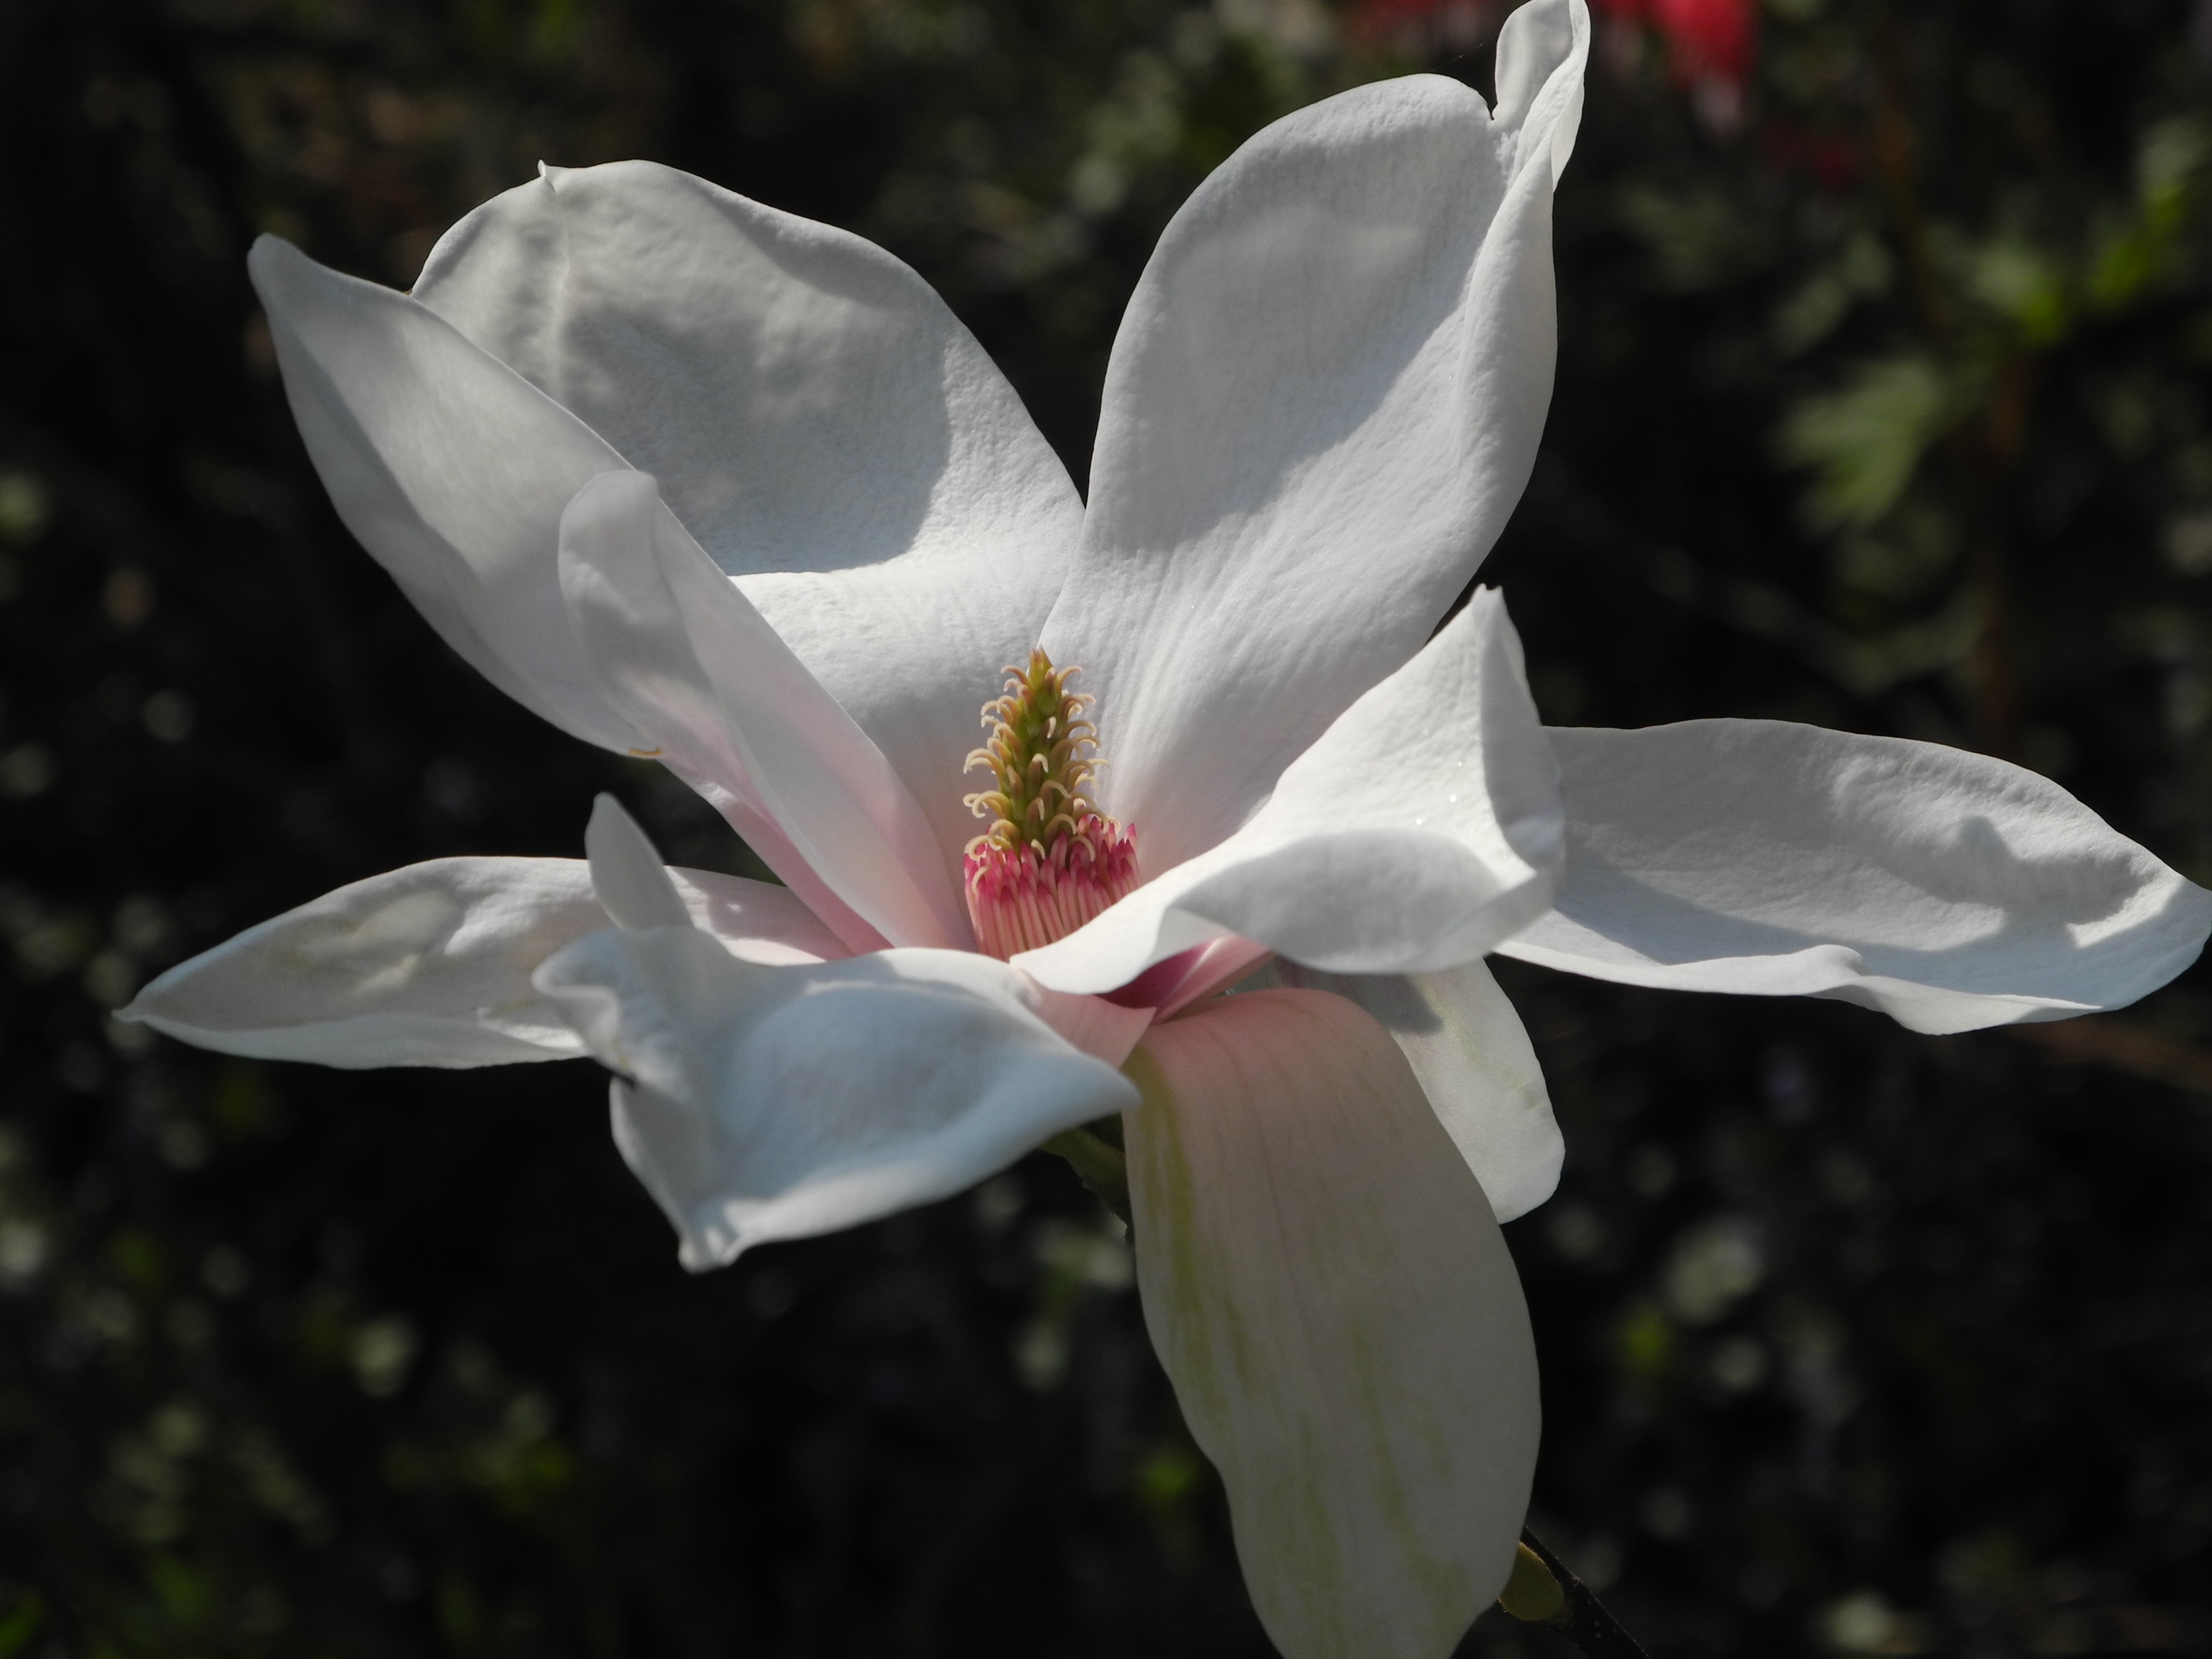
blossom, plant, flower, petal, bloom, spring, botany, pink, flora, magnolia, macro photography, flowering plant, magnolia blossom, land plant